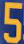
Number: 5